Orozco the Embalmer

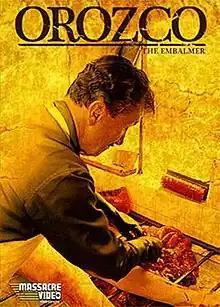
English-language DVD cover

Orozco the Embalmer (Spanish: "Orozco el embalsamador") is a 2001 Spanish-language mondo film directed by Kiyotaka Tsurisaki. It follows a Colombian embalmer named Froilan Orozco Duarte, who is shown living in El Cartucho, an impoverished and crime-ridden area of Bogotá, Colombia, where the homicide rate is high and corpses can be seen on the streets.